Irish in the British Armed Forces

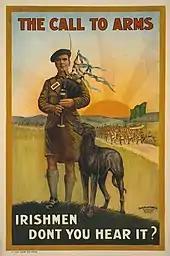
World War I recruitment poster: ""The call to arms. Irishmen don't you hear it?"," 1915.

Ireland would have a significant role to play in the Wars of the Three Kingdoms. Throughout the realms under the Stuart monarchy, sectarian tensions bubbled away as the Crown attempted to erect Episcopalianism as the state religion. For Ireland, the tensions were doubled due to the specter of land-dispossession (continued under the Earl of Stafford) and the push to Anglicisation. Irish Catholics pressed for civil liberties known as The Graces: Stafford said they would be delivered if the Irish helped to suppress the Covenanters in Scotland during the Bishops Wars (enraging the English and Scottish Parliaments). The situation came to a head when the Irish Catholic gentry under Féilim Ó Néill attempted a desperate "coup d'état" with the Irish Rebellion of 1641. The rebellion was betrayed by spies and Ireland descended into chaos, including sectarian communal violence, until the Irish Confederation was established.